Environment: lab
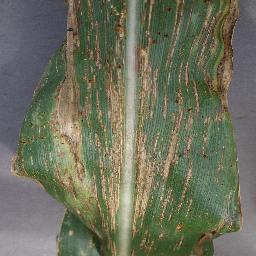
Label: gray_leaf_spot